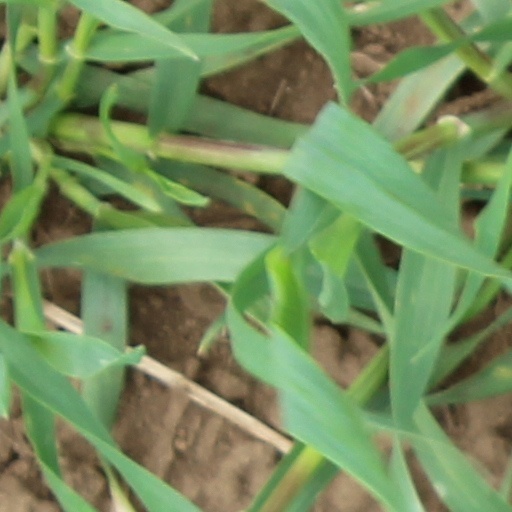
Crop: wheat